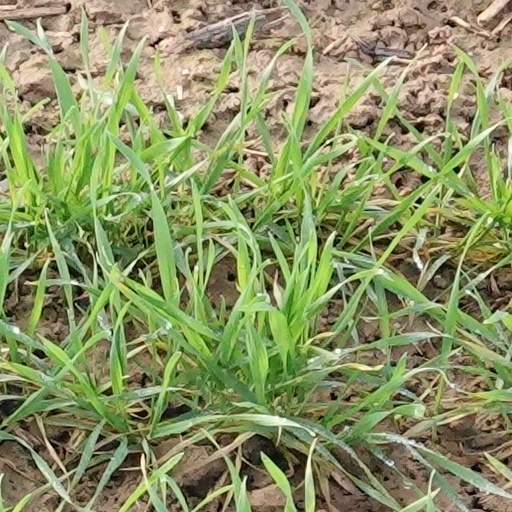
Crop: wheat